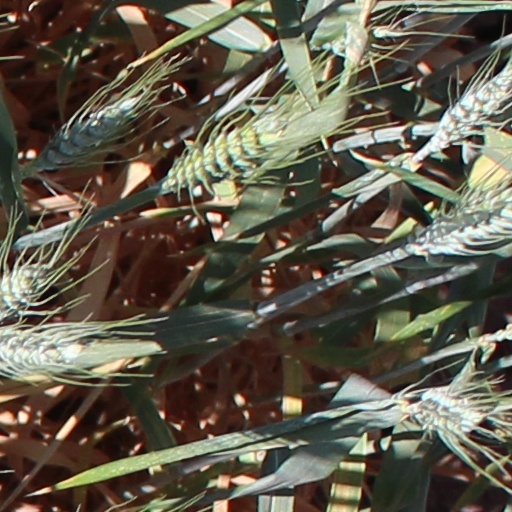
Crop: wheat